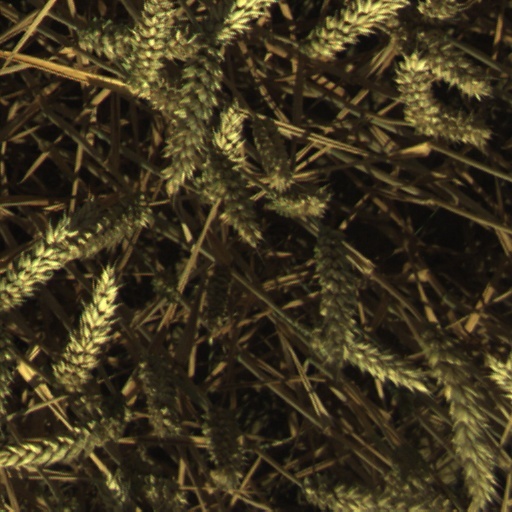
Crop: wheat